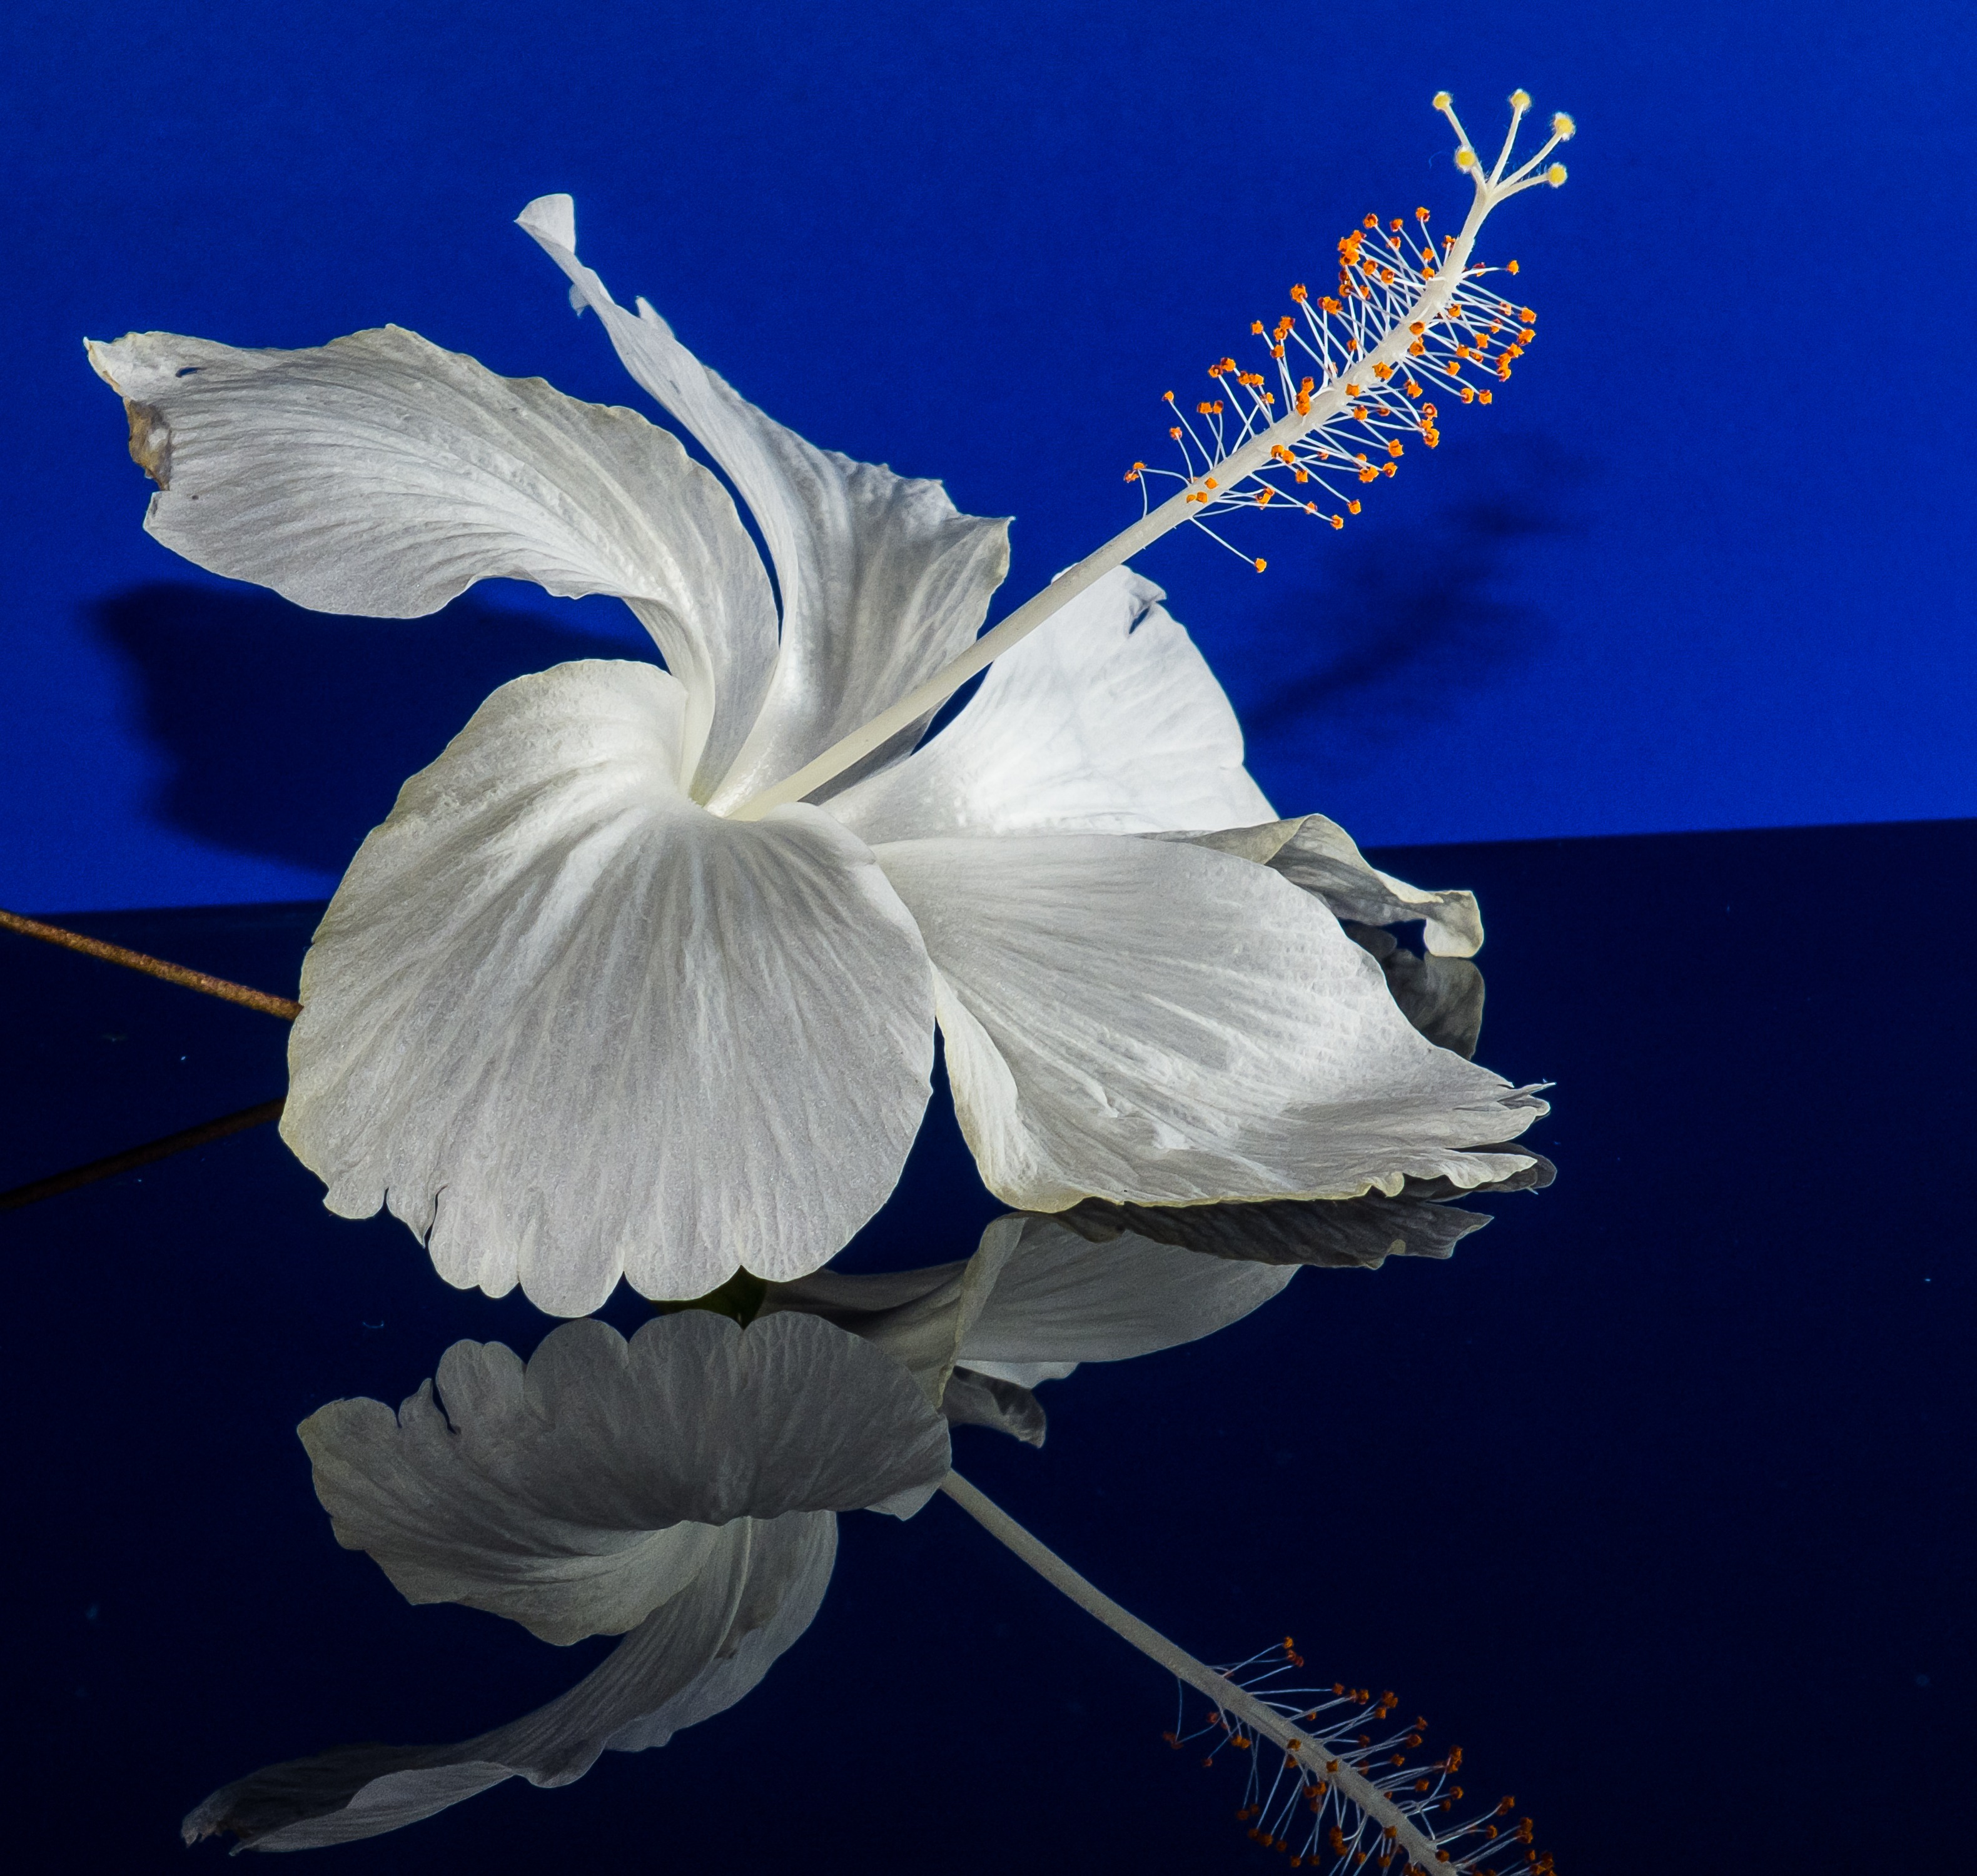
blossom, plant, white, flower, petal, bloom, blue, flora, marshmallow, hibiscus, malvaceae, macro photography, flowering plant, mallow, land plant